Acoustic homing

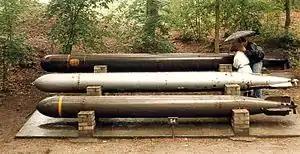
Multiple German G7e torpedoes that use acoustic homing

Guided Missiles: Some guided missiles, such as acoustic torpedoes, use acoustic homing to detect and home in on the sound generated by a specified target, such as an aircraft engine or ship's propellers.